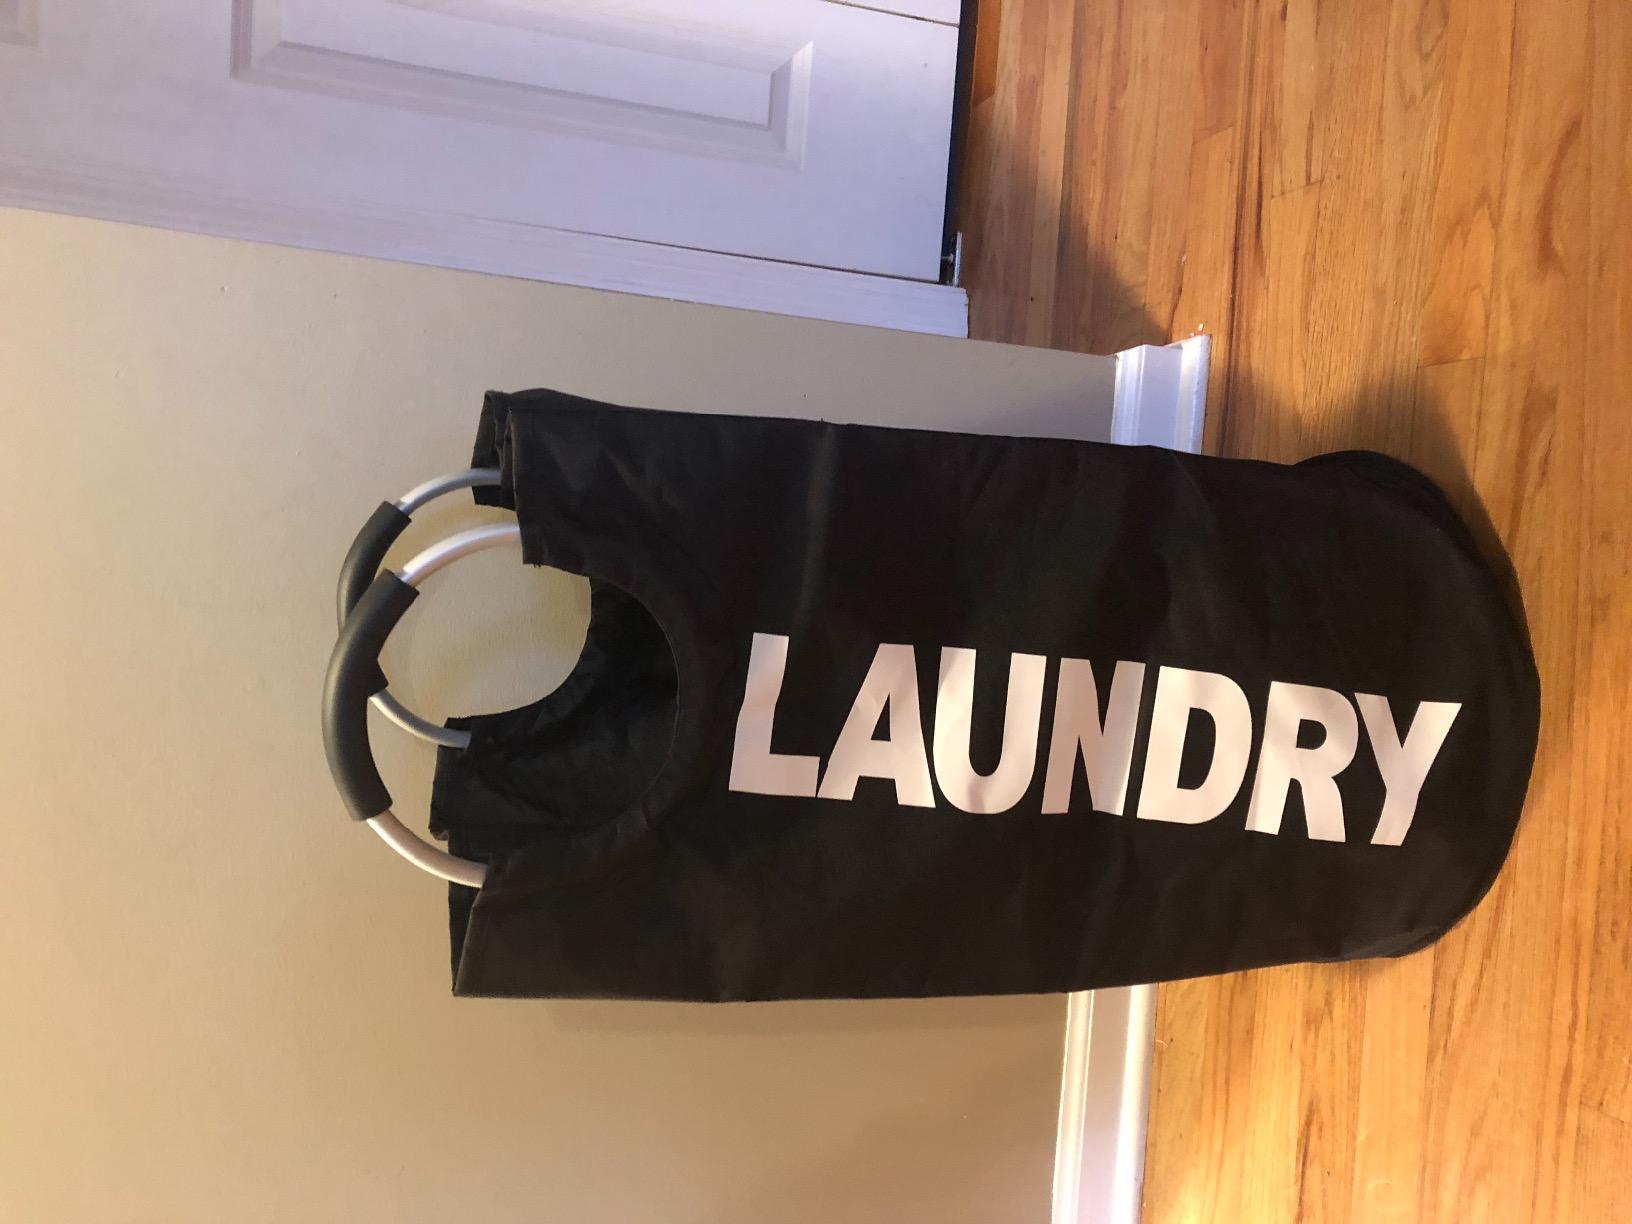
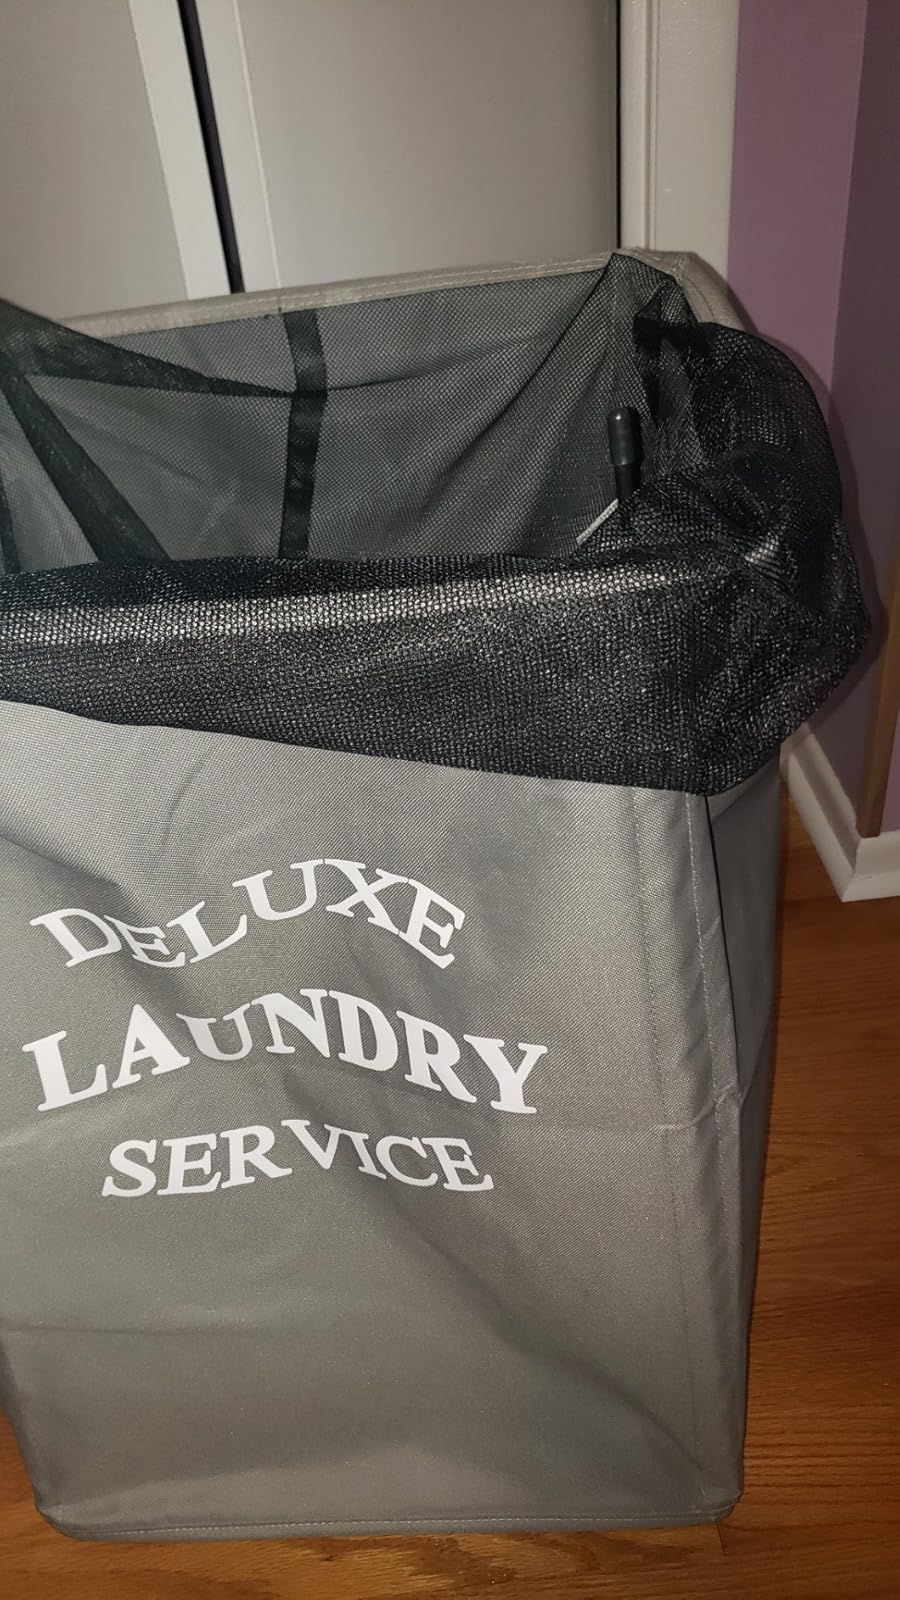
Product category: items_hamper
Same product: no